Zaven Badoyan

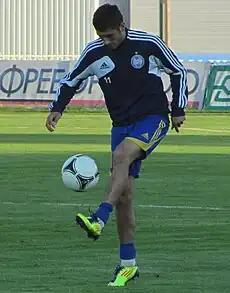
Badoyan with BATE Borisov in 2012

Zaven Badoyan (born 22 December 1989) is an Armenian professional footballer who plays as a winger for Saudi club Afif.